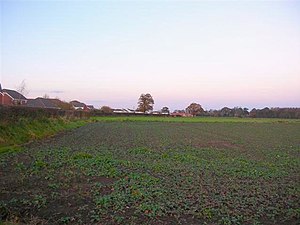
Vilhelm Erobreren / Invasionen af England / Tostig og Hårderådes invasion
Stedet for slaget ved Stamford Bridge.
Vilhelm 1. eller Vilhelm Erobreren og nedsættende Vilhelm Bastarden var den første normanniske konge af England. Han regerede fra 1066 til sin død i 1087. Han var efterkommer af Rollo og som han hertug af Normandiet fra 1035. Efter lang kamp var hans kontrol over Normandiet sikret i 1060, og han begyndte den normanniske erobring af England seks år senere. Resten af livet var præget af problemer med sin ældste søn og kampe for at konsolidere sin magt over England og sine besiddelser på kontinentet.